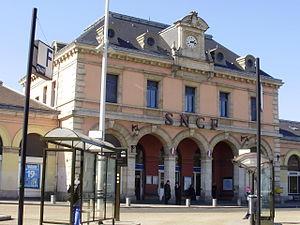
Gare de Meaux, Seine-et-Marne, France (Entrée du bâtiment voyageurs)
La ligne E du RER d'Île-de-France, officiellement dénommée Eole ou plus souvent RER E, est une ligne du réseau express régional d'Île-de-France qui dessert l'est de l'agglomération parisienne selon un axe est-ouest. Elle relie Haussmann - Saint-Lazare, à l'ouest, au cœur de Paris, à Chelles - Gournay et Tournan, à l'est.
La gare de Meaux est une gare ferroviaire française de la ligne de Paris-Est à Strasbourg-Ville, située sur le territoire de la commune de Meaux, dans le département de Seine-et-Marne, en région Île-de-France. Elle est proche du centre-ville, entre le canal de l'Ourcq et les berges de la Marne.